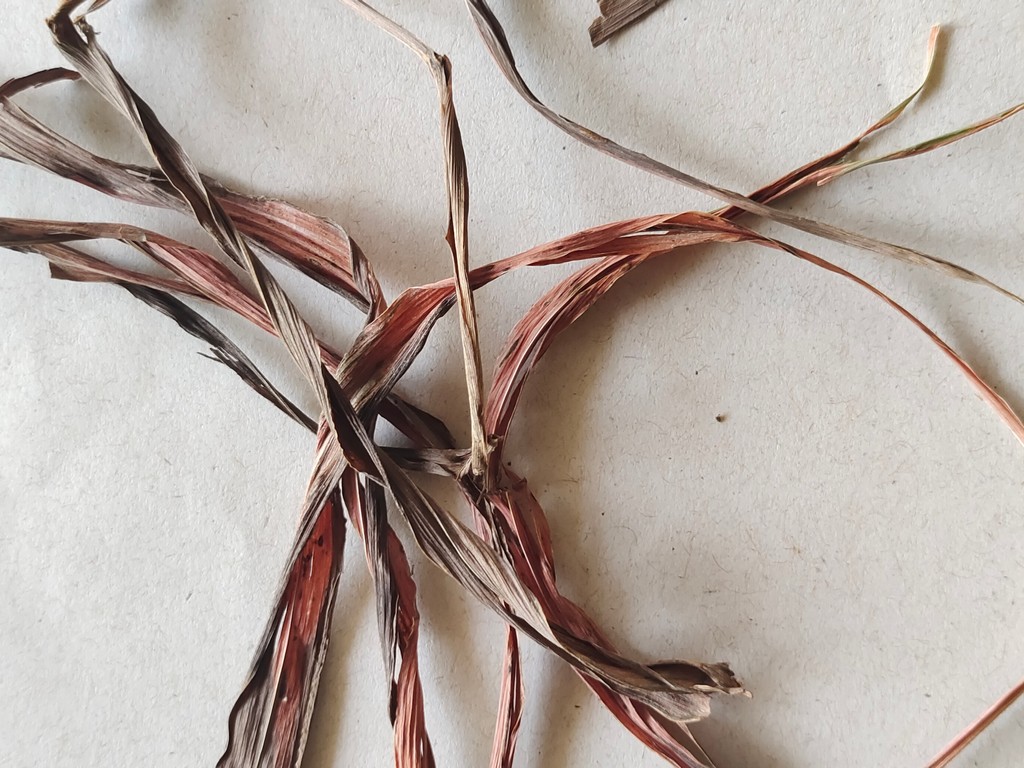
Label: Dried